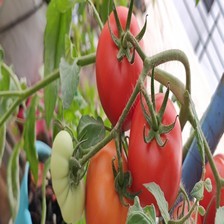
Label: tomato